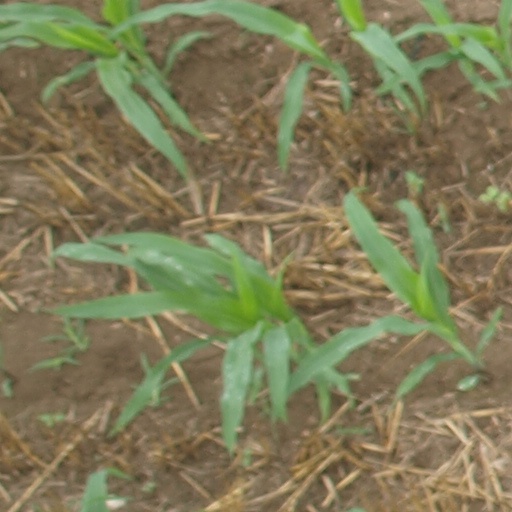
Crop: maize; corn